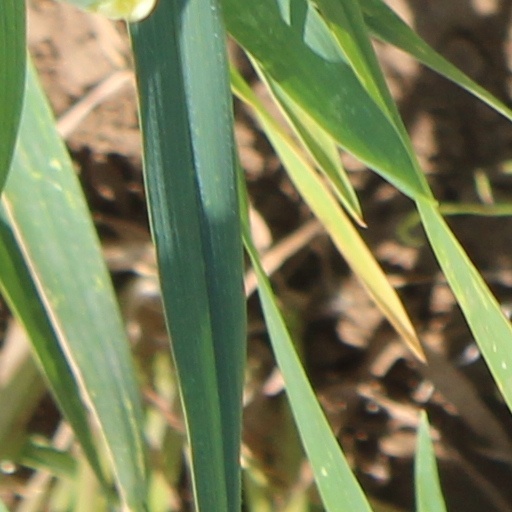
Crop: wheat